Fez, Morocco

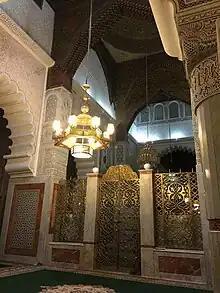
Interior of the mausoleum of Ahmad al-Tijani showing chandeliers, a decorated gate, and archways

Historically, the city was one of Morocco's main centers of trade and craftsmanship. The tanning industry, for example, still embodied by tanneries of Fes el-Bali today, was a major source of exports and economic sustenance since the city's early history. Up until the late 19th century, the city was the only place in the world which fabricated the fez hat. The city's commerce was concentrated along its major streets, like Tala'a Kebira, and around the central bazaar known as the Kissariat al-Kifah from which many other "souq"s (markets) branched off. The crafts industry continues to this day and is still focused in the old city, though largely reliant on tourism.